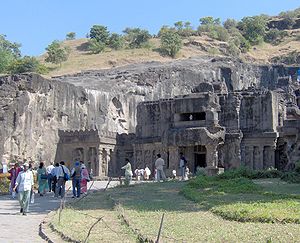
Ellora Caves
Ellora Caves - Indgang til klippetemplerne i Ellore
Ellora hulerne er en samling udhuggede klippetempler ved den lille landsby Ellore nær Verul og omkring 30 km fra Aurangabad i den indiske delstat Maharashtra. Klippetemplerne er siden 1983 medtaget af UNESCO på listen over Verdens Kulturarv.